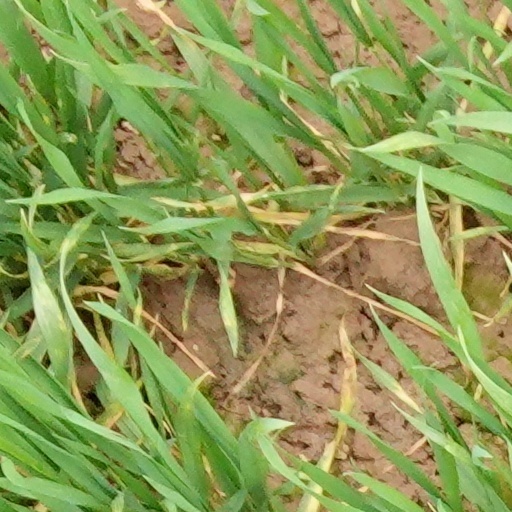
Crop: wheat